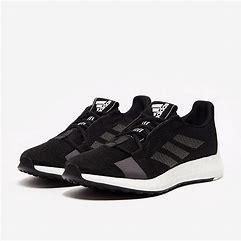
Brand: Adidas
Model: Senseboost Go